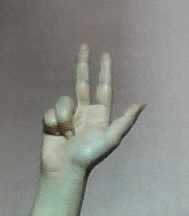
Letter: al